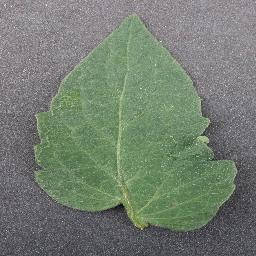
Label: Tomato___healthy